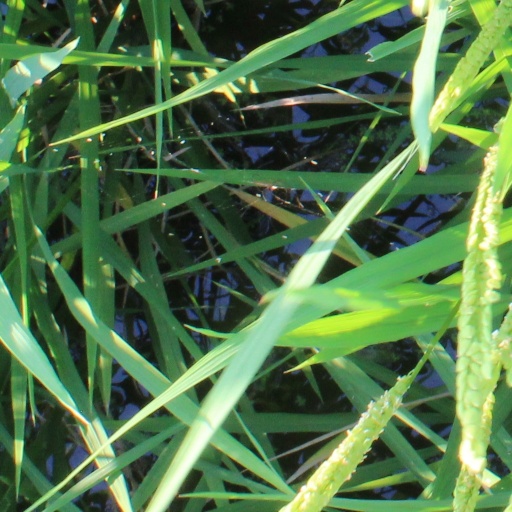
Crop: rice